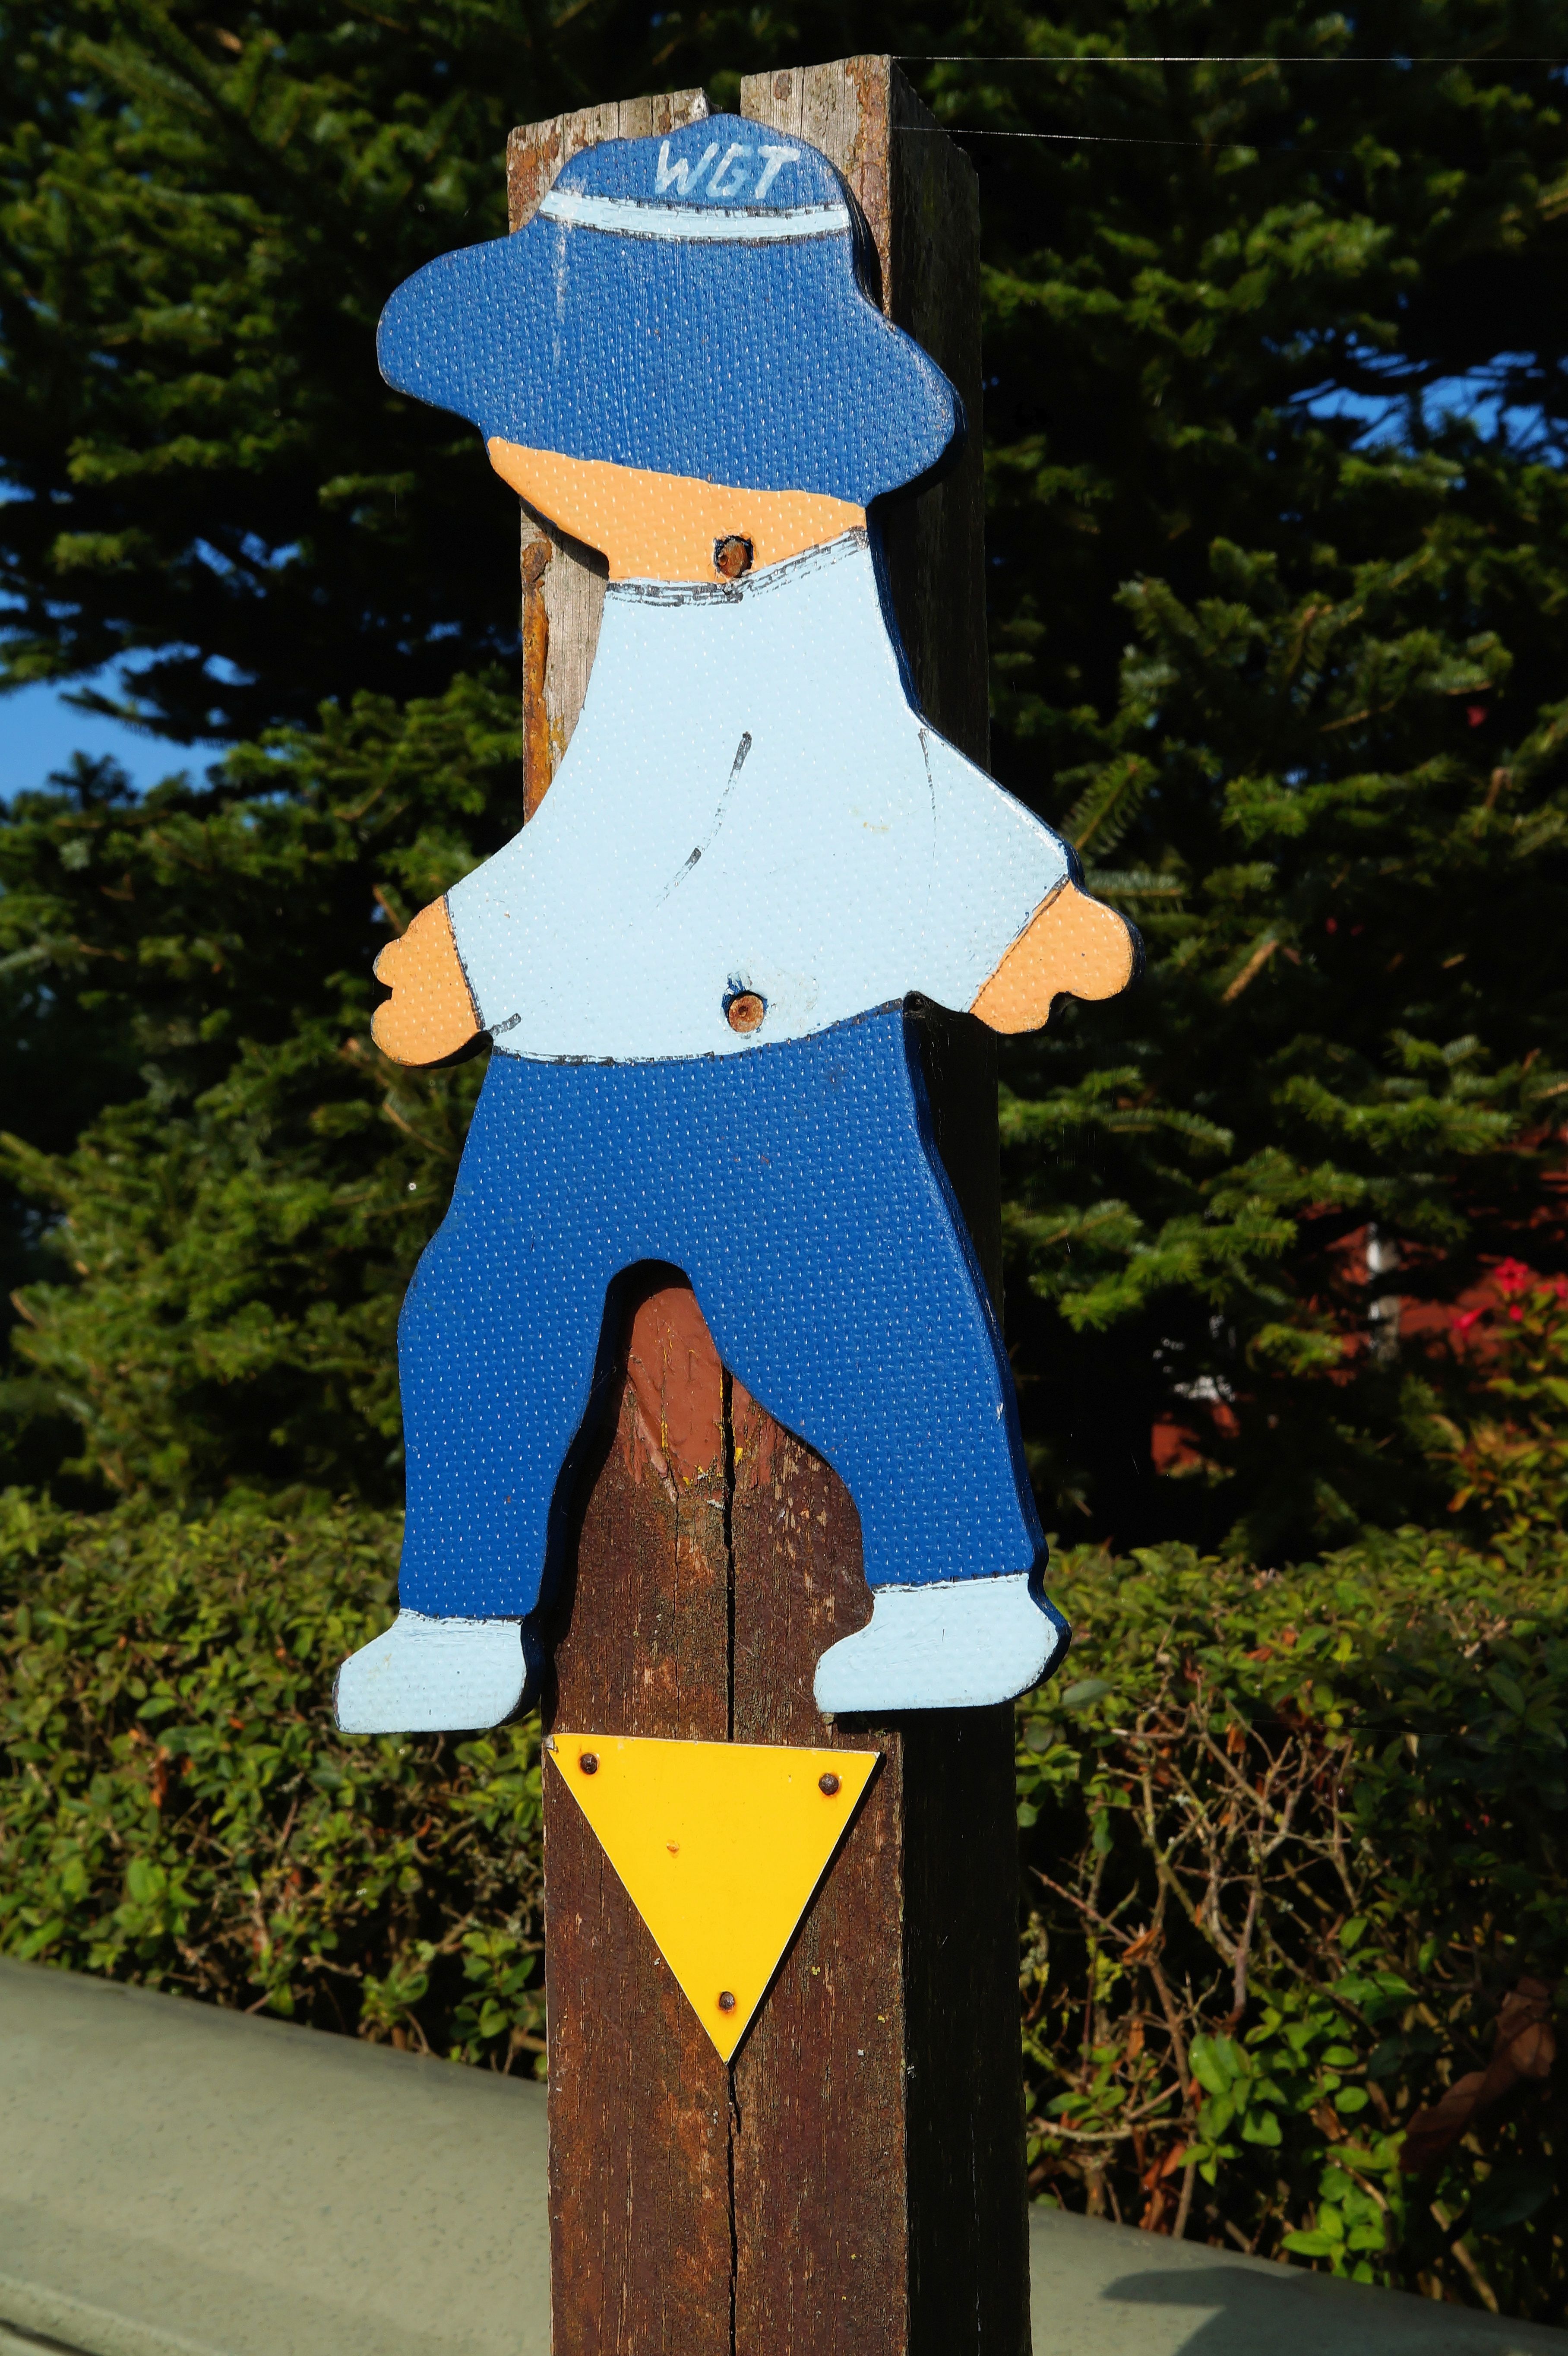
man, trail, monument, statue, spring, holiday, blue, clothing, season, sculpture, art, mark, directory, males, east frisia, signposts, trail signs, hinweiser